Sawmill

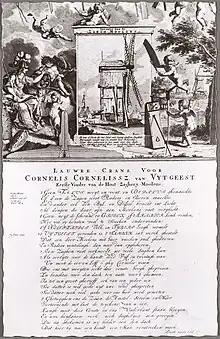
18th-century allegorical print commemorating C.C. van Uitgeest's invention of the saw mill

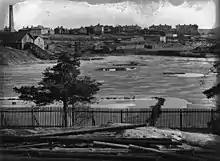
A sawmill of Naistenlahti in Tampere, Finland, 1890s

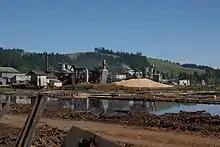
Oregon Mill using energy efficient ponding to move logs

The Hierapolis sawmill, a water-powered stone sawmill at Hierapolis, Asia Minor (modern-day Turkey, then part of the Roman Empire), dating to the second half of the 3rd century, is the earliest known sawmill. It also incorporates a crank and connecting rod mechanism.